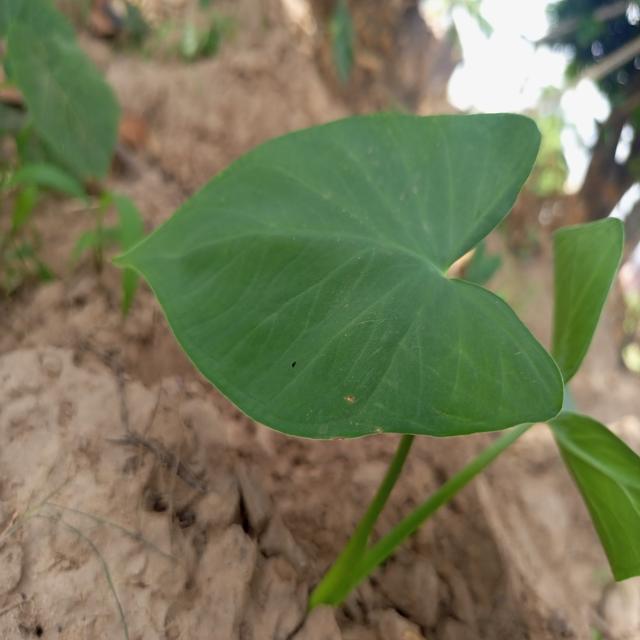
Label: Early_Blight